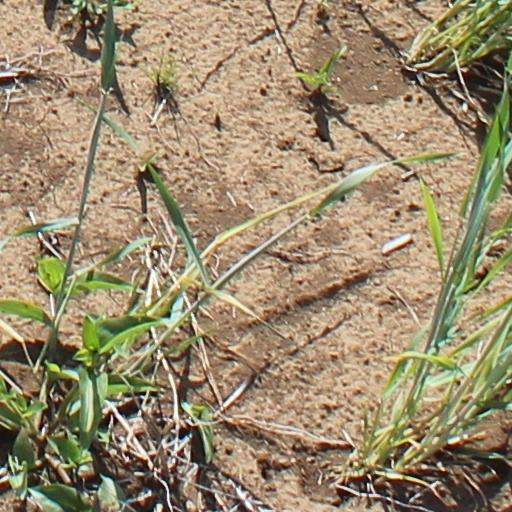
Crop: wheat